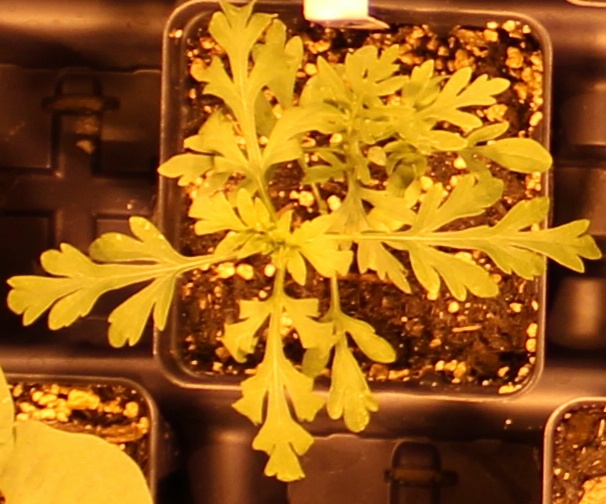
Label: Ragweed